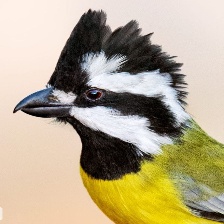
Species: CRESTED SHRIKETIT
Scientific name: FALCUNCULUS FRONTATUS